Lindenwood Hall

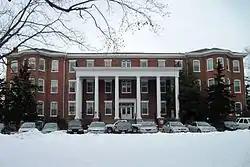
Lindenwood Hall, January 2011

Lindenwood Hall, also known as Sibley Hall, is a historic building located on the campus of Lindenwood University at St. Charles, St. Charles County, Missouri. The original section was built in 1857, with wings added in 1881 and 1887. The original section is a three-story plus full basement, rectangular, red brick building measuring 73 feet wide by 48 feet deep. It has Classical Revival and Italianate style detailing including a two-story front portico, paired arched windows, and a low hipped roof. The three-story brick wings resulted in a U-shaped plan and feature three-story, three sided bay windows.